List of township-level divisions of Jilin

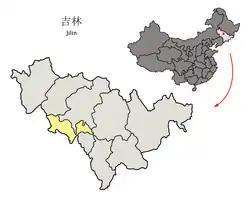
Location of Siping in the province

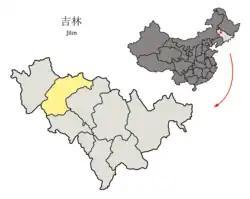
Location of Songyuan in the province

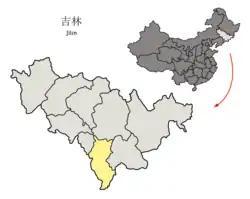
Location of Tonghua in the province

The only township is Loujie Korean Ethnic Township